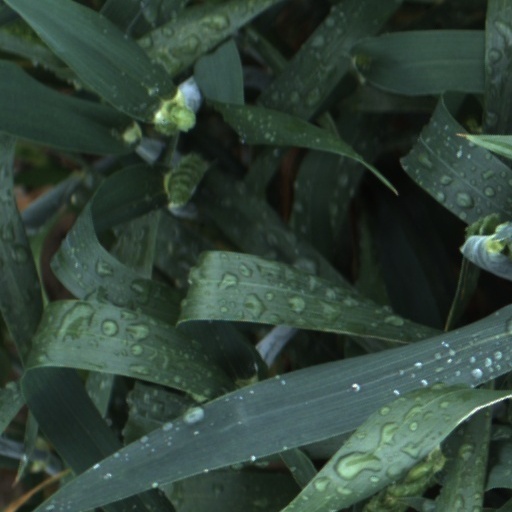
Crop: wheat